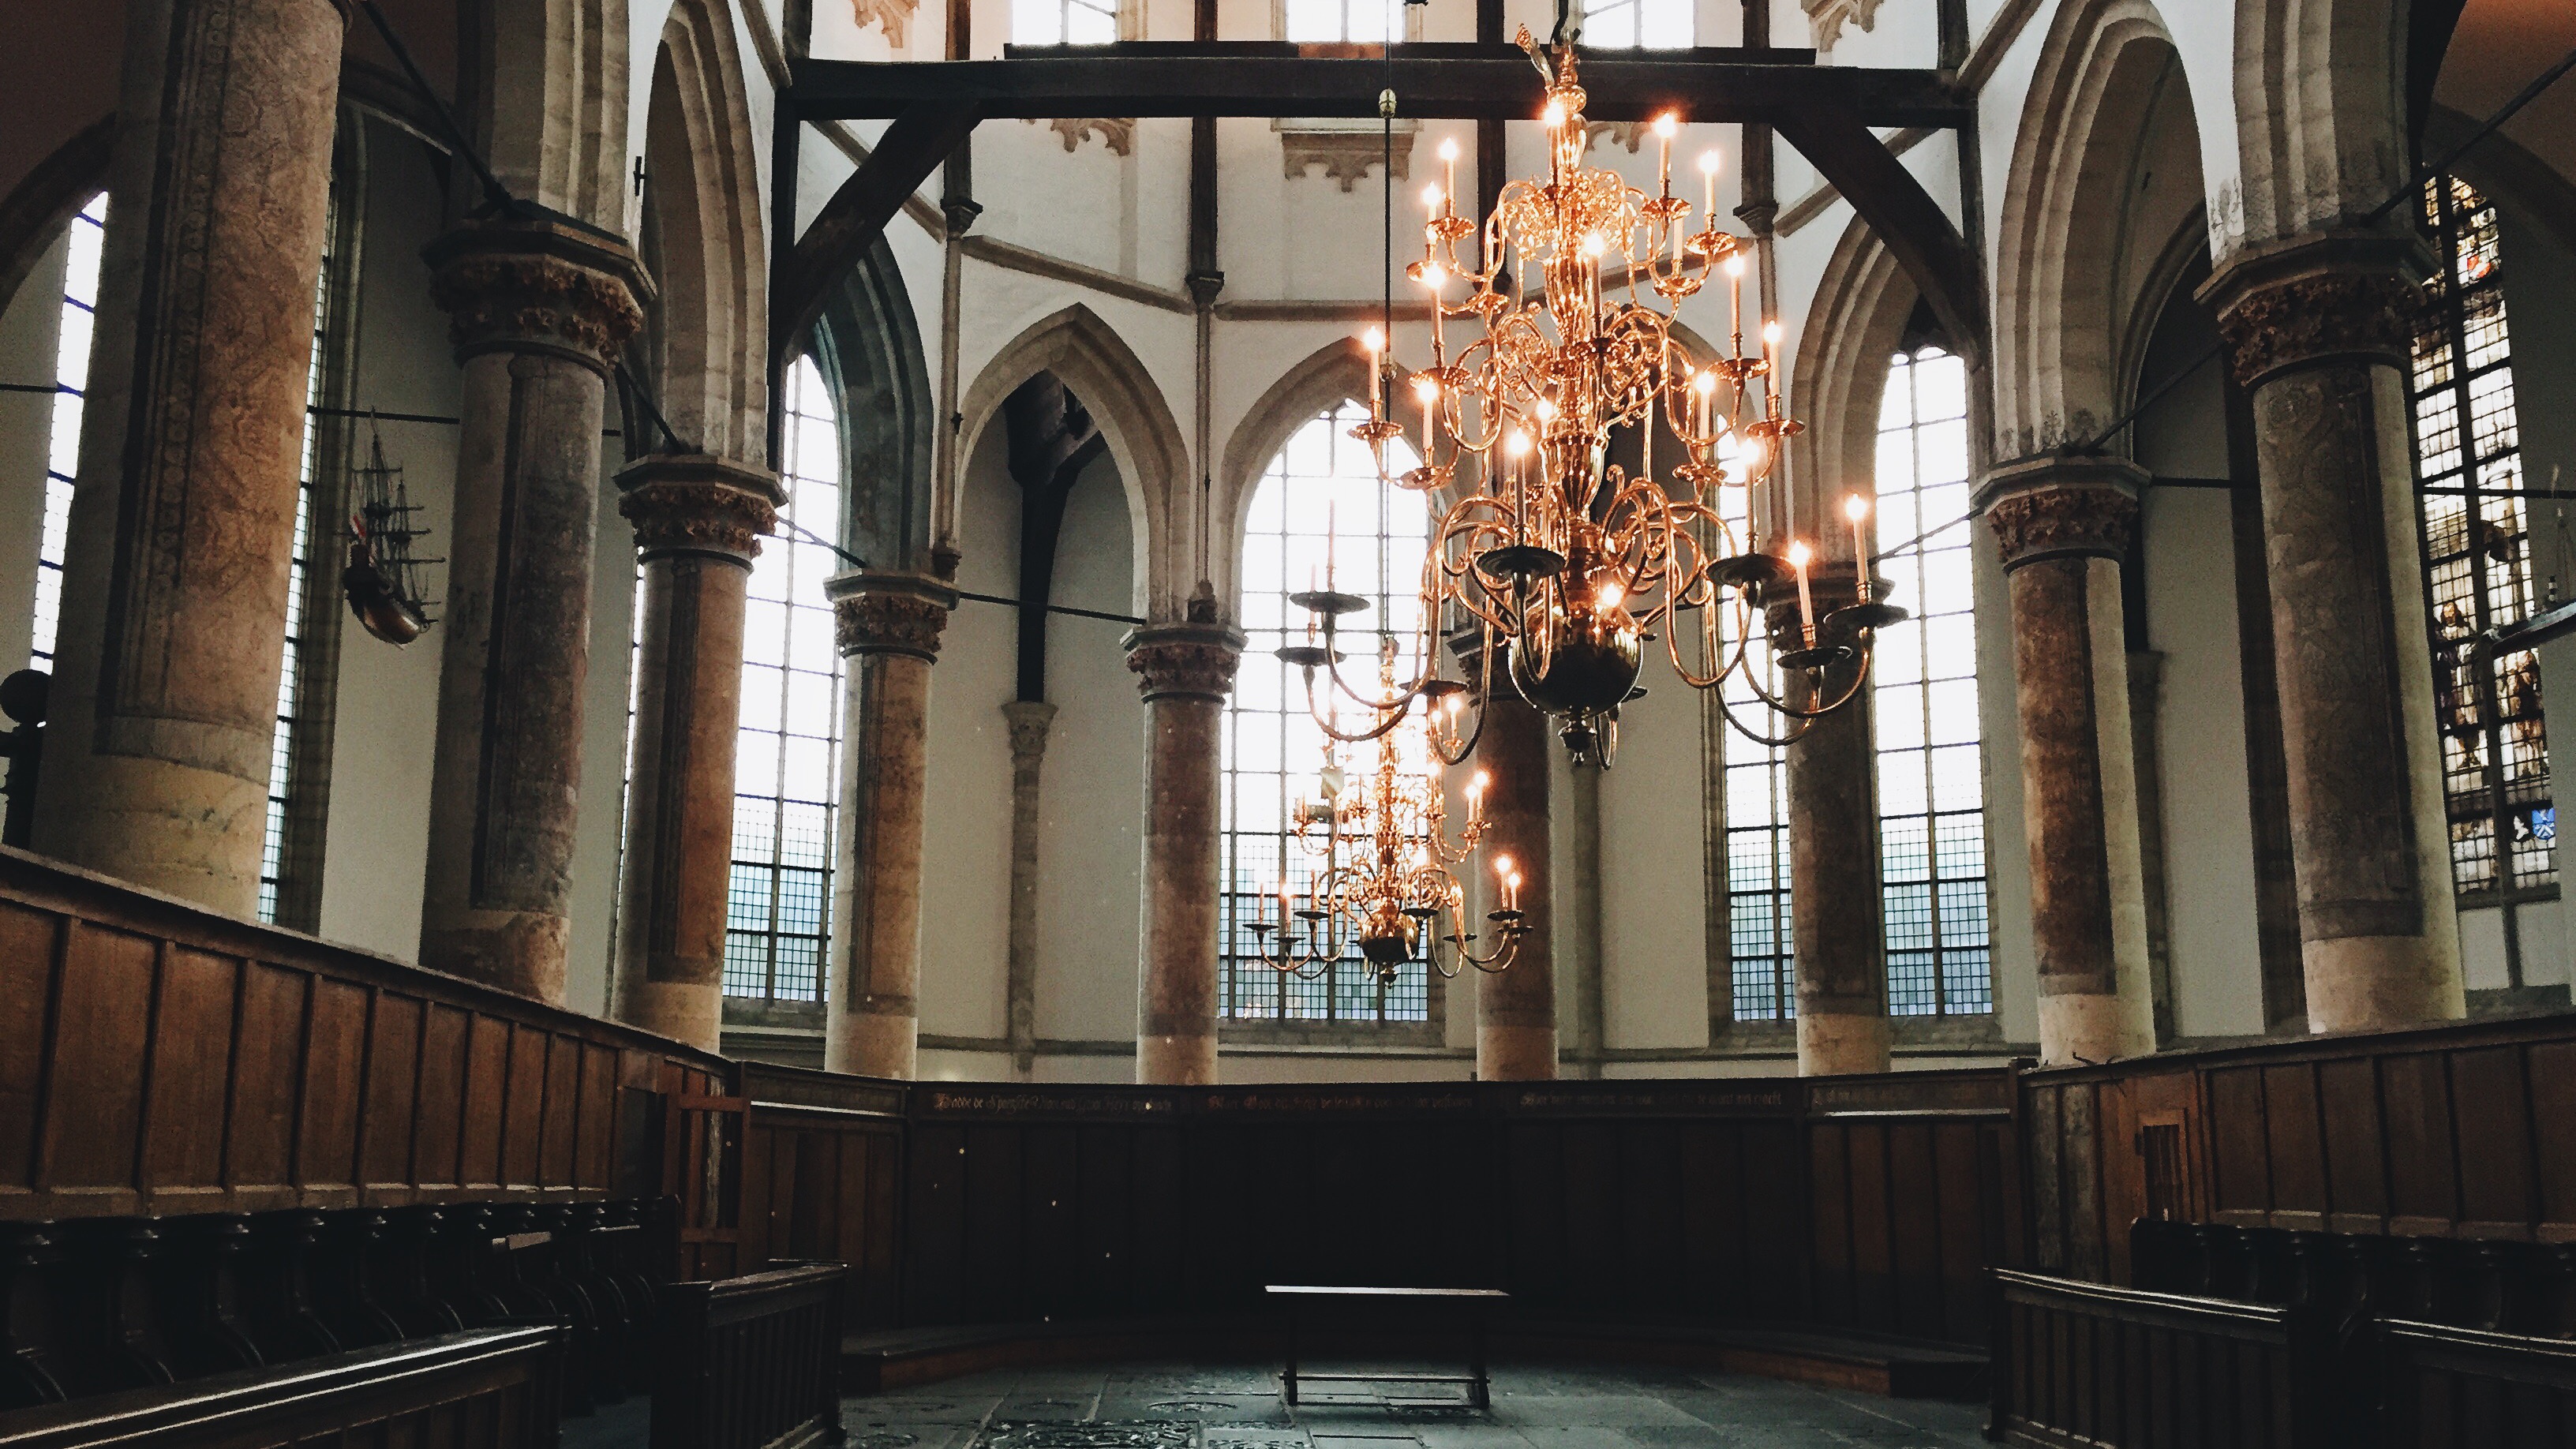
architecture, building, church, cathedral, chapel, place of worship, synagogue, basilica